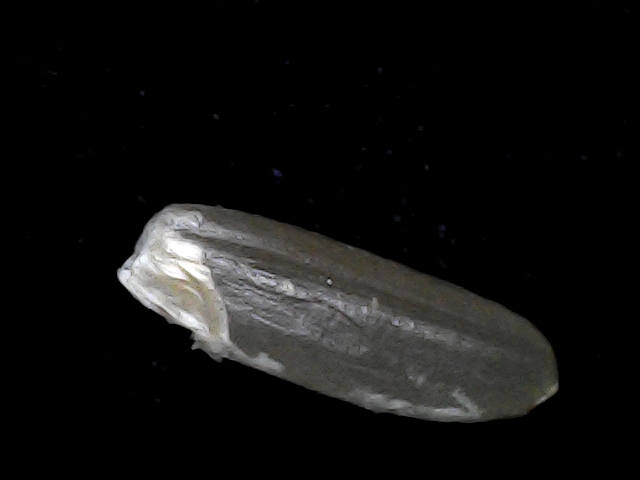
Rice variety: BD70